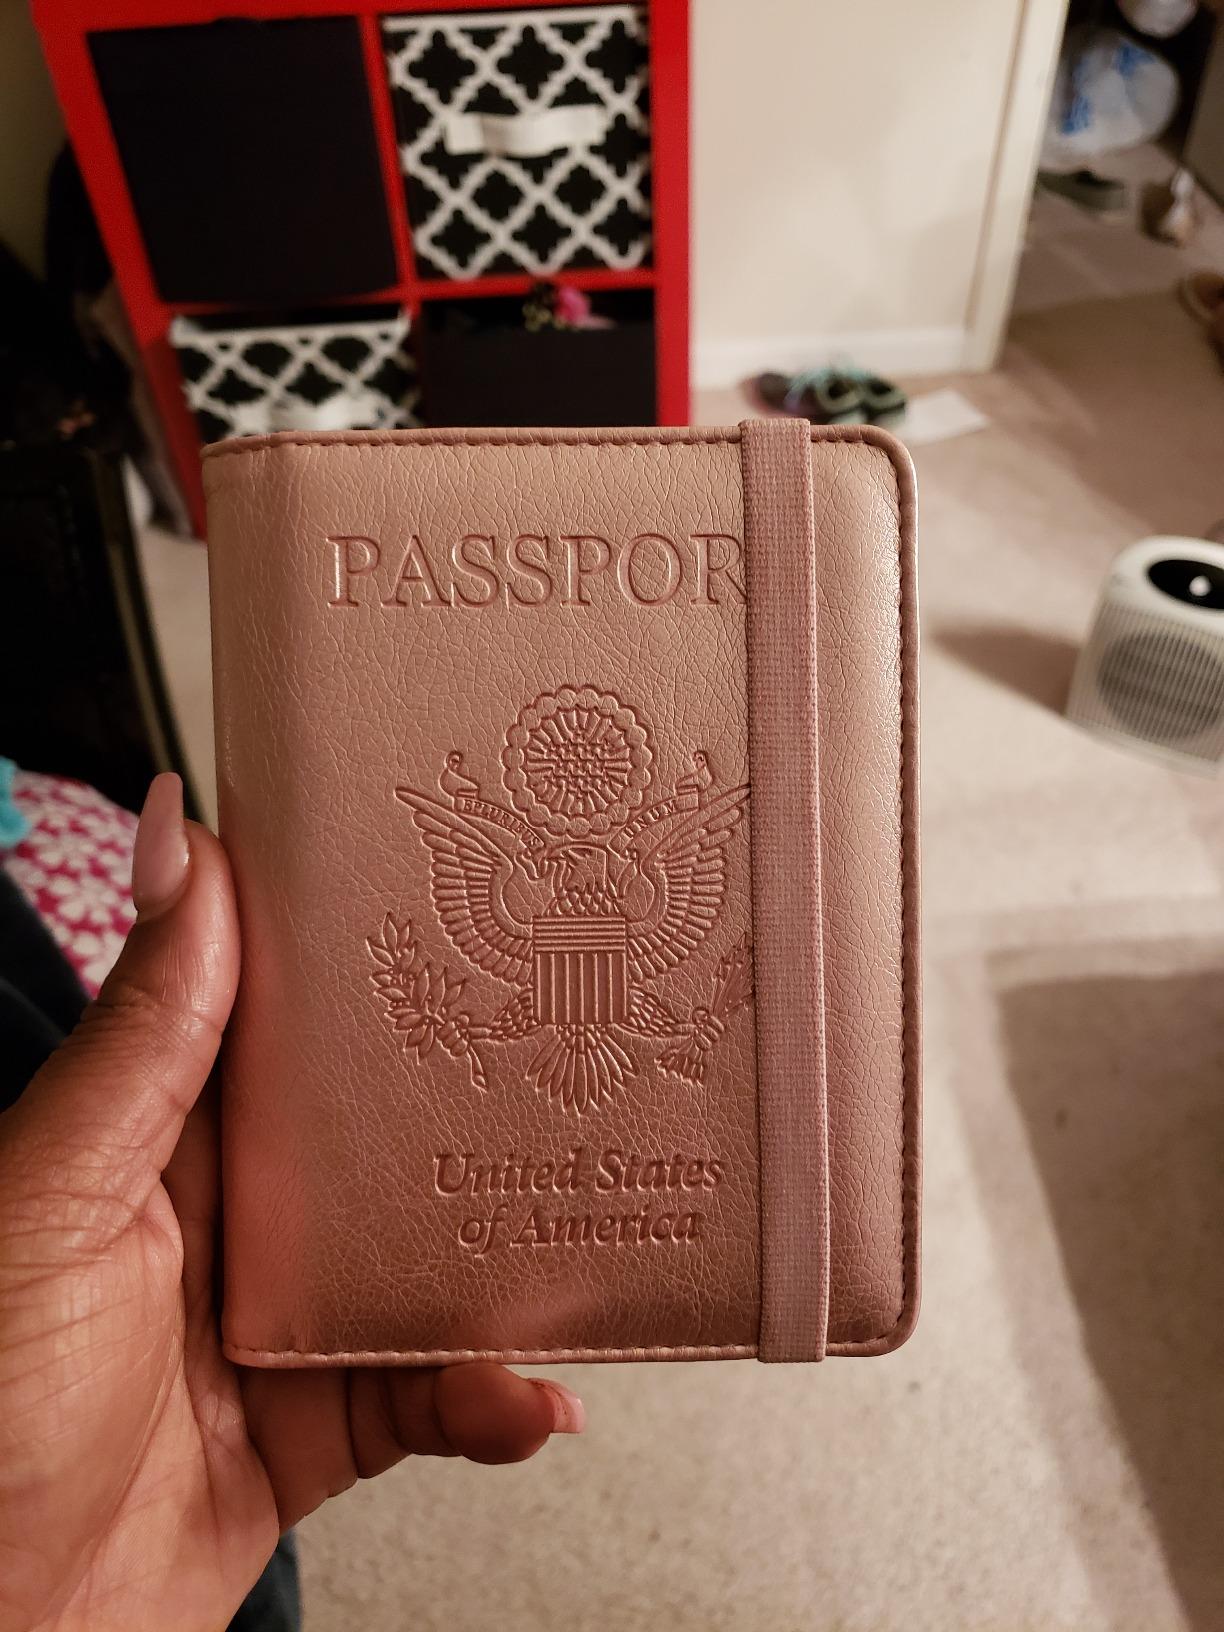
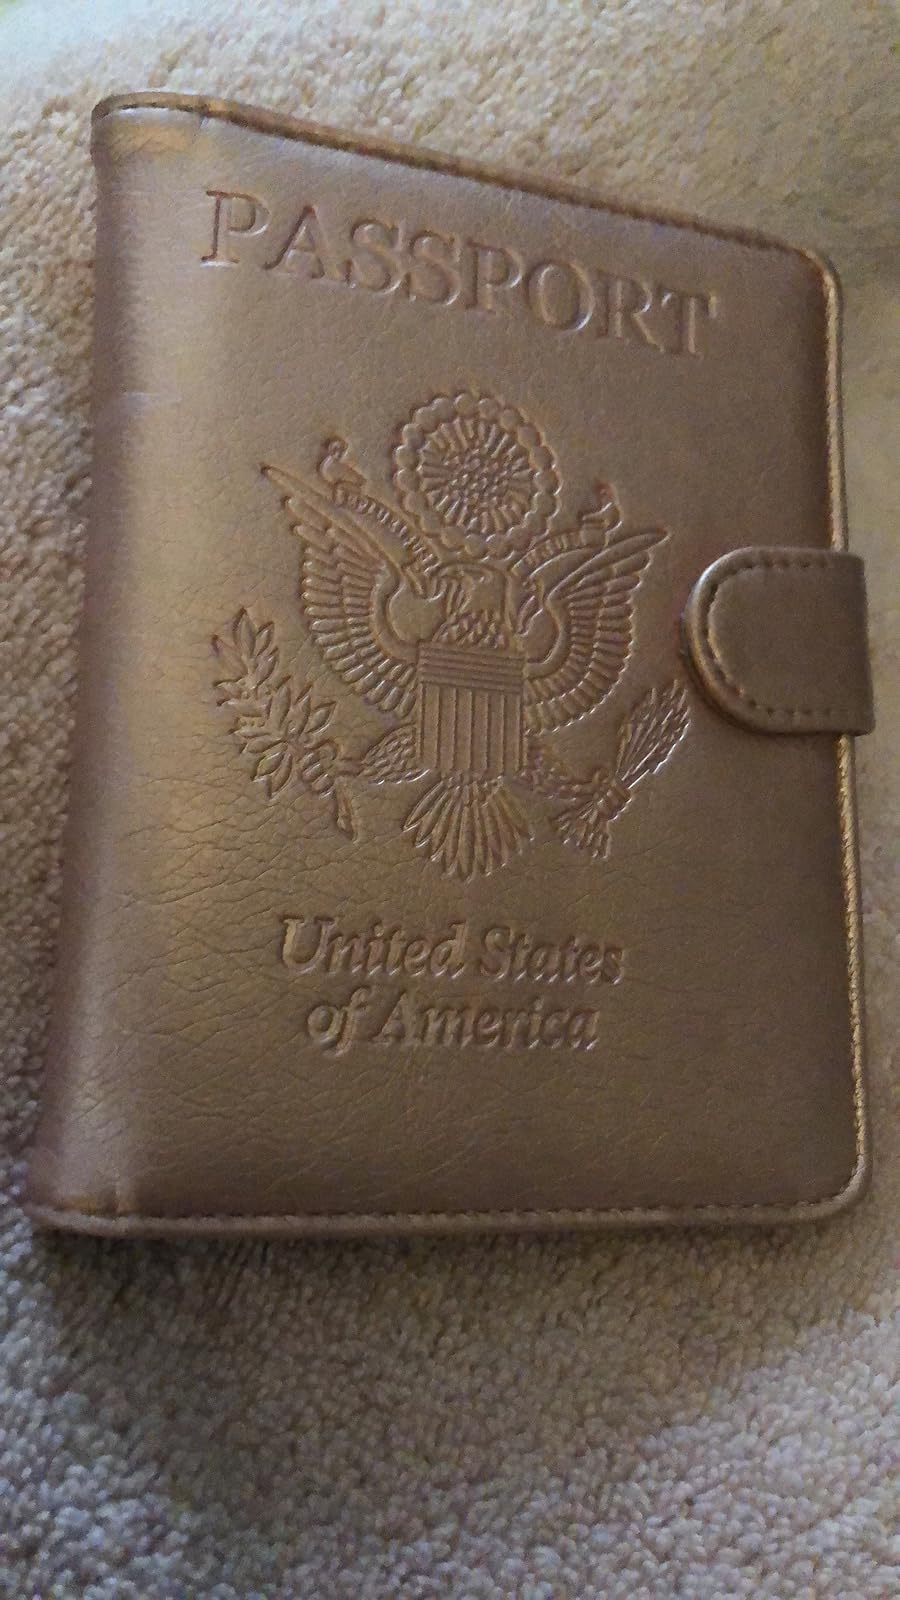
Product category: accessories_wallet
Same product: yes